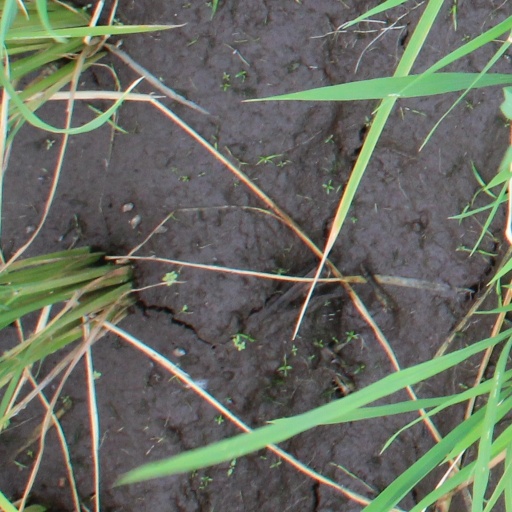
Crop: rice